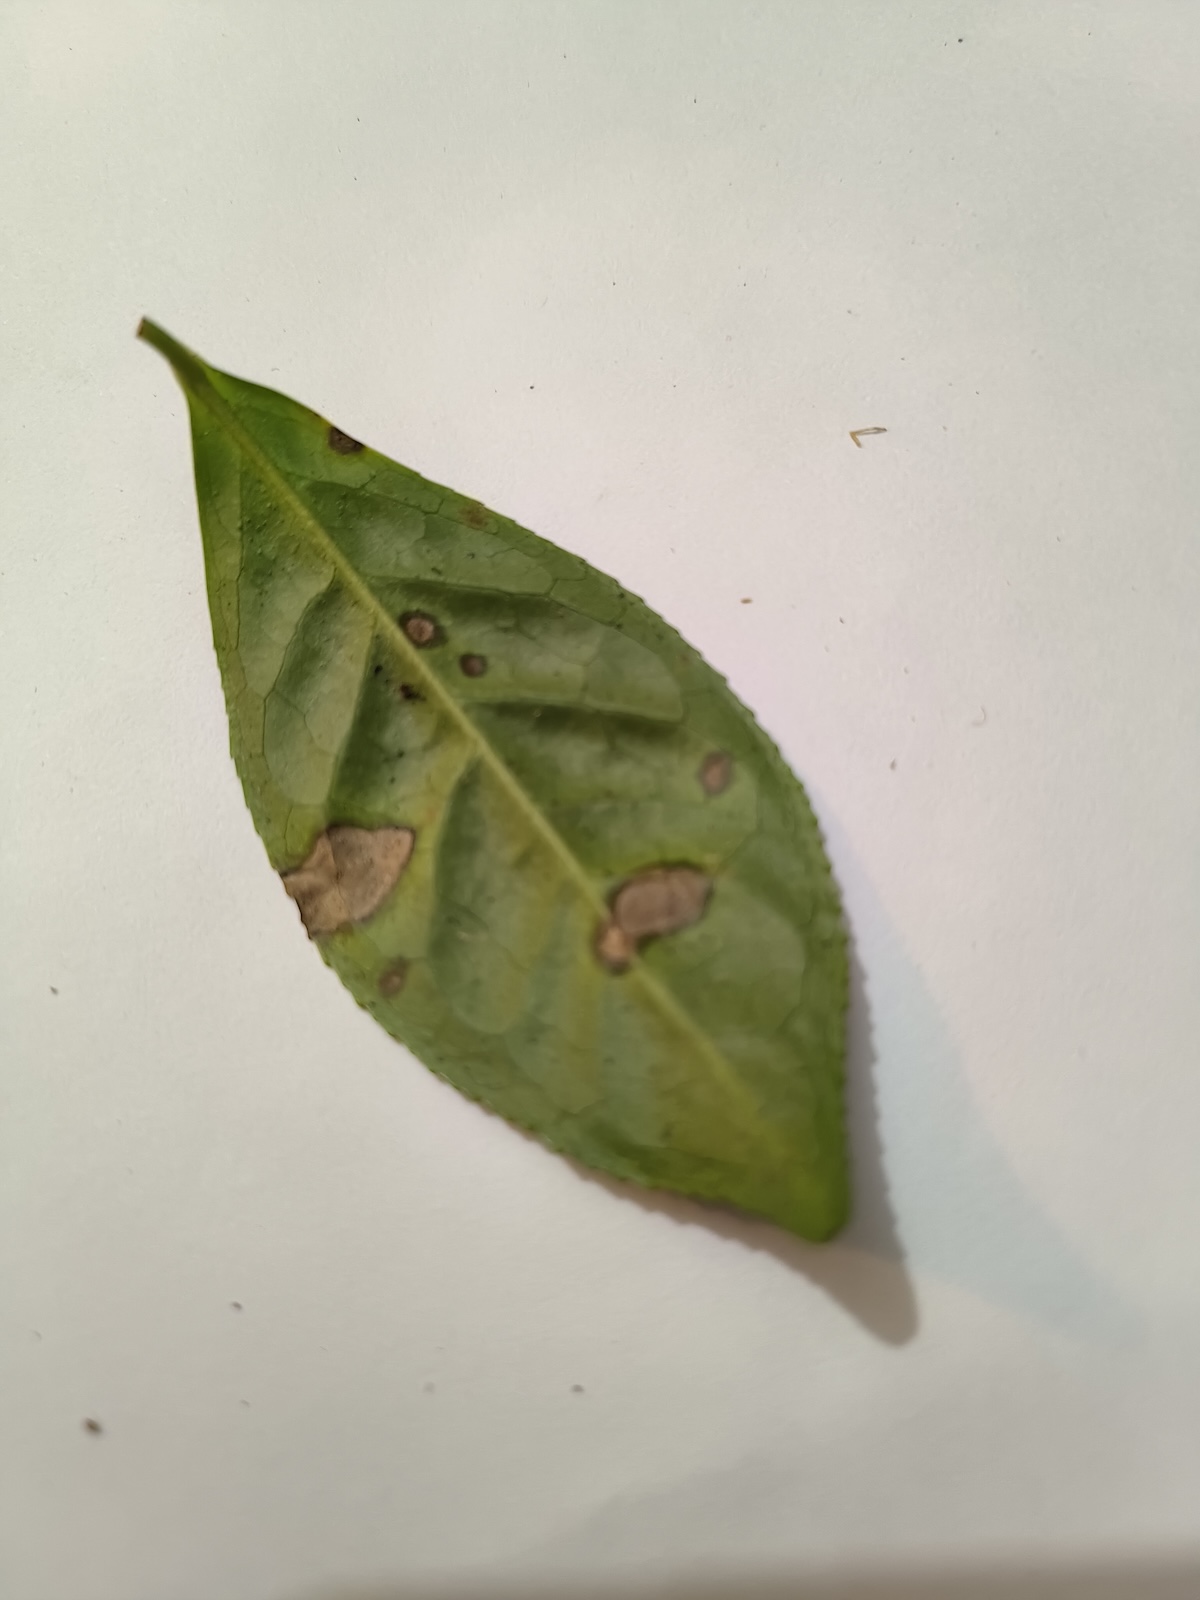
Label: Gray Blight